Goree All Girl String Band

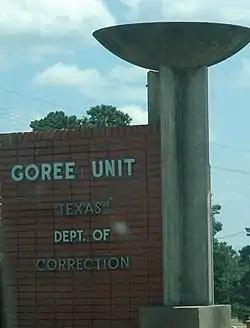
Goree Unit, where the members were incarcerated

The Goree All Girl String Band, popularly known as The Goree Girls, was a band of eight female prisoners of the Goree Unit which performed in the 1940s. It was one of the first all female country and western bands in the United States.